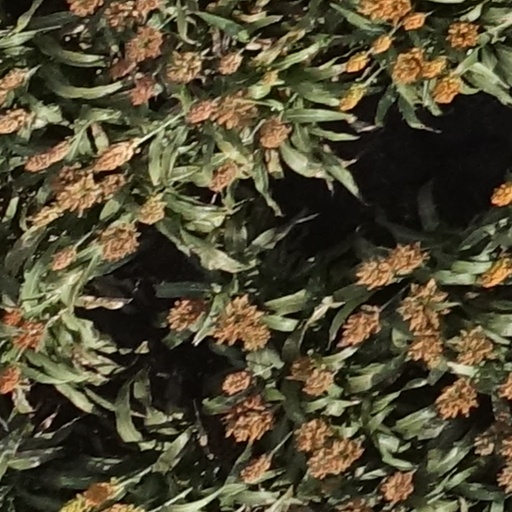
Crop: sorghum